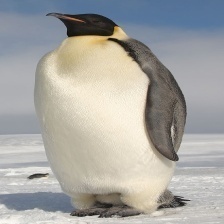
Species: EMPEROR PENGUIN
Scientific name: APTENODYTES FORSTERI
ImageNet parent category: king_penguin